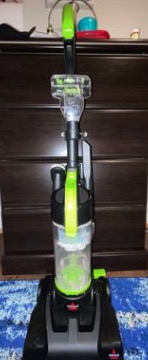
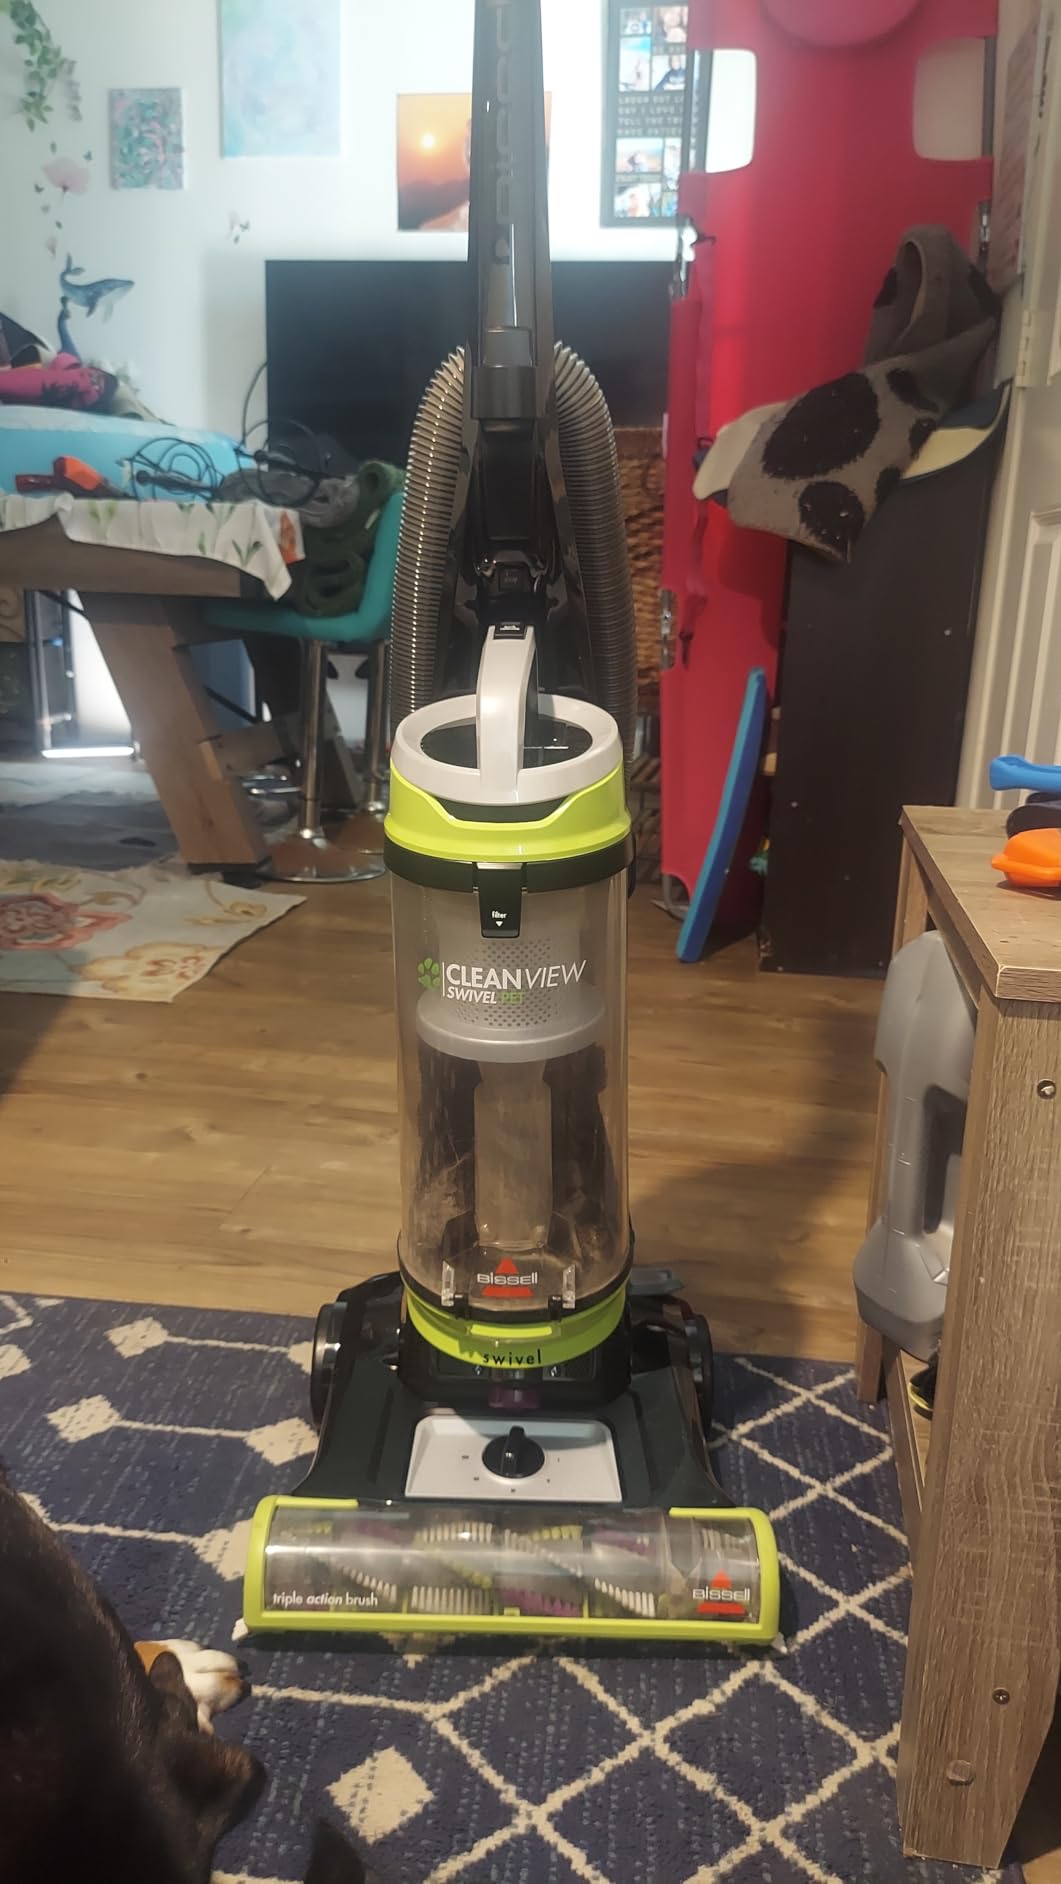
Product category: items_vacuum
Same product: no